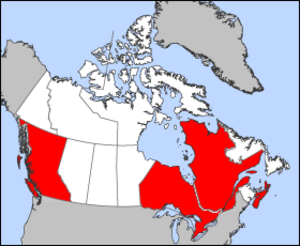
La viticulture au Canada connaît un essor sans précédent, en particulier en Ontario et en Colombie-Britannique. Elle est basée sur l'utilisation conjointe de cépages nobles de Vitis vinifera et d'hybrides plus résistants aux conditions hivernales. Son produit le plus réputé au niveau international est le vin de glace.